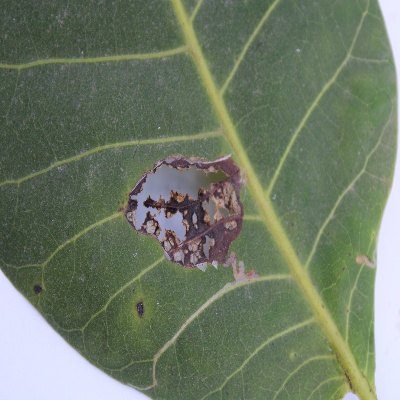
Crop: Cashew
Condition: leaf miner